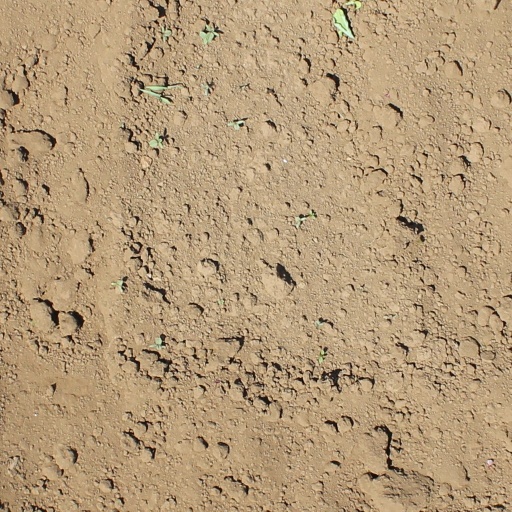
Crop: soybean